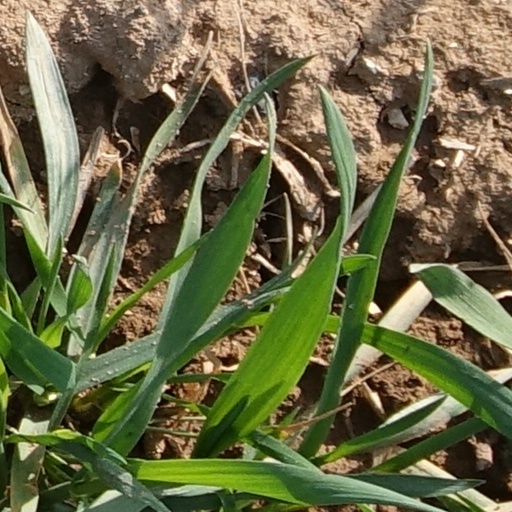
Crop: wheat